Banana Prince

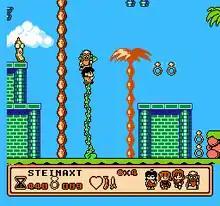
Stage 1-2

As an Island Native, the Banana Prince is on a quest to retrieve the stolen weapons of the island; along the way he'll pick up companions and even appear on a game show, which allows you to warp to another level. Like Jack and the Beanstalk, he has with him a bag of seeds that allows him to grow a flower and climb it. There are also hidden platforms, and doors that can only be reached by collecting flower tokens (which allow him to grow a bigger flower).